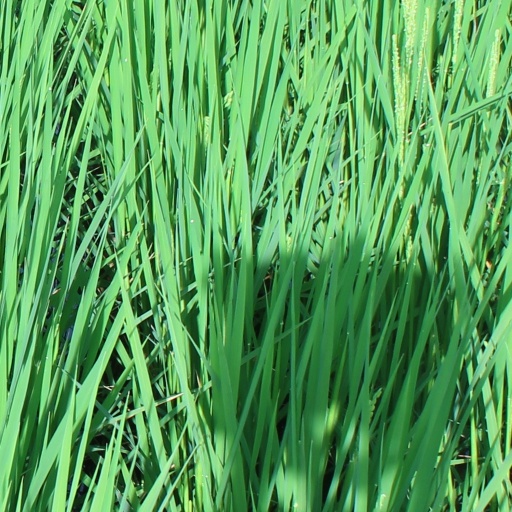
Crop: rice